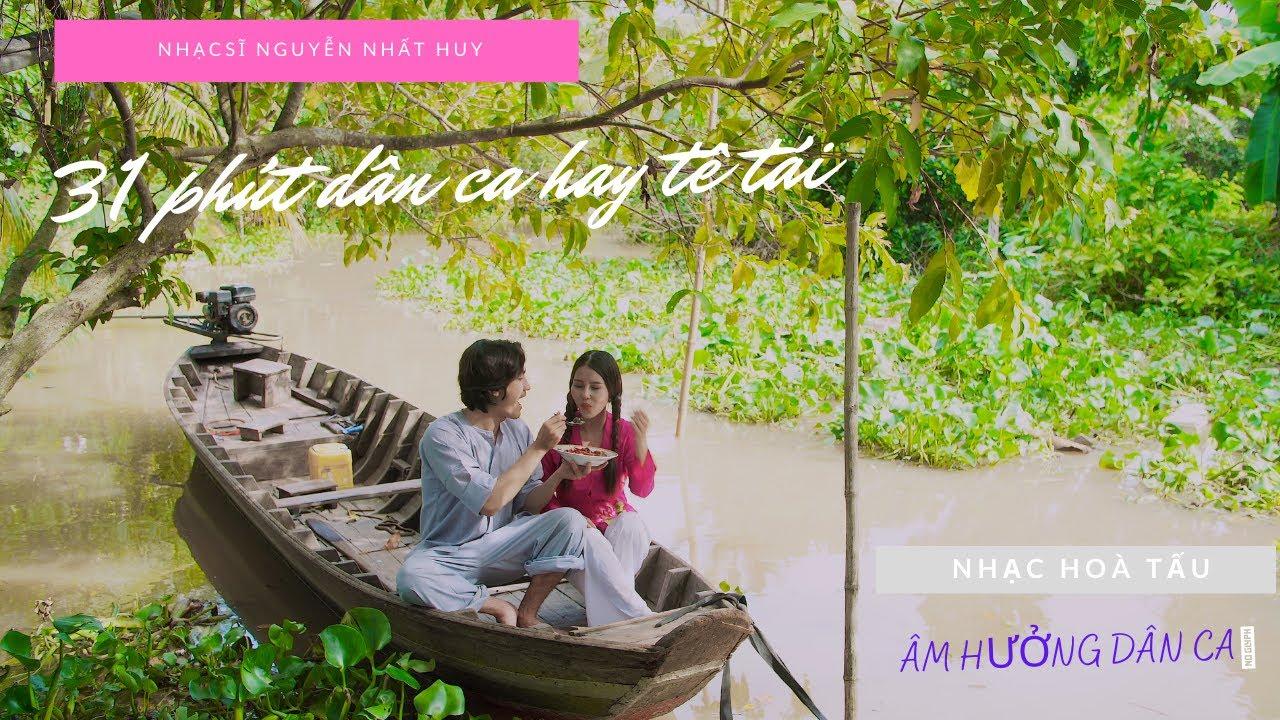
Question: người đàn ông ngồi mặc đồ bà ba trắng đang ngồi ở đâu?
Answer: trên một chiếc thuyền